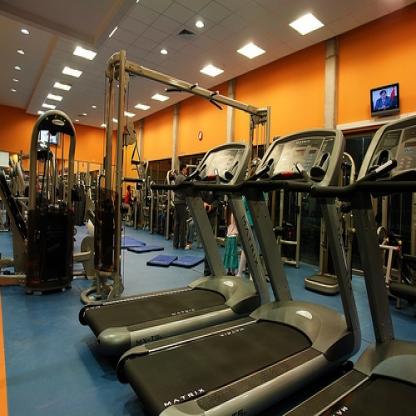
Scene: Indoor